Baron Cobham

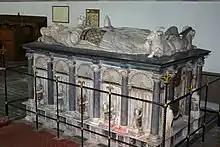
Chest tomb monument and effigies of George Brooke, 9th Baron Cobham, and of his wife Anne Bray, St Mary Magdalene's Church, Cobham. Their 14 children are shown as mourners kneeling on the base

George Brooke, 9th Baron Cobham (1497–1558), KG, eldest surviving son by his father's first wife Dorothy Haydon. In 1536 he was one of the 27 peers who sat in judgement on Anne Boleyn, the second wife of King Henry VIII. He served as Deputy of Calais, a personal possession of the king, under the young King Edward VI, who appointed him a Knight of the Garter in 1549. During the Dissolution of the Monasteries he received large grants of former monastic lands, including of Cobham College founded in the parish church by his ancestor. He was one of the 4 lay peers at the trial of Edward Seymour, 1st Duke of Somerset (died 1552), Lord Protector of England, and was one of 26 peers who signed letters patent settling the crown on Lady Jane Grey, but he later recognised the claim of Queen Mary I. In 1554 he was besieged in Cooling Castle by his nephew Sir Thomas Wyatt during his Wyatt's rebellion against the Catholic Queen Mary's engagement to King Philip II of Spain and in support of placing her sister the Protestant Queen Elizabeth on the throne. Vastly outnumbered Brooke surrendered after eight hours of siege and the bombardment badly damaged the castle. Brooke and his son were briefly imprisoned in the Tower of London on suspicion of having deliberately failed to defend the castle. On 23 November 1555 he entertained at Cooling Castle Cardinal Reginald Pole, recently landed at Dover and on his way, via Canterbury Cathedral and Rochester Castle, with a following of 500 horsemen, to Gravesend and thence by barge to the Palace of Whitehall to meet Queen Mary I and to re-establish the Roman Catholic faith in England. Pole would later be responsible for many Protestant martyrdoms. Brooke's magnificent chest tomb and alabaster effigy, with that of his wife Ann Braye (died 1558), one of the two daughters and co-heiresses of Edmund Braye, 1st Baron Braye, by whom he had 10 sons and 4 daughters, survives in Cobham Church before the high altar.